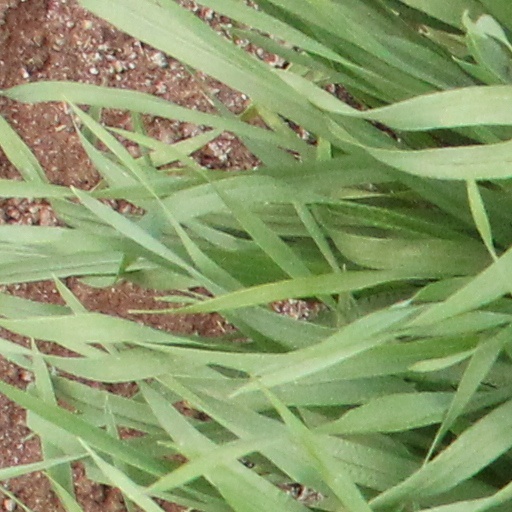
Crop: wheat